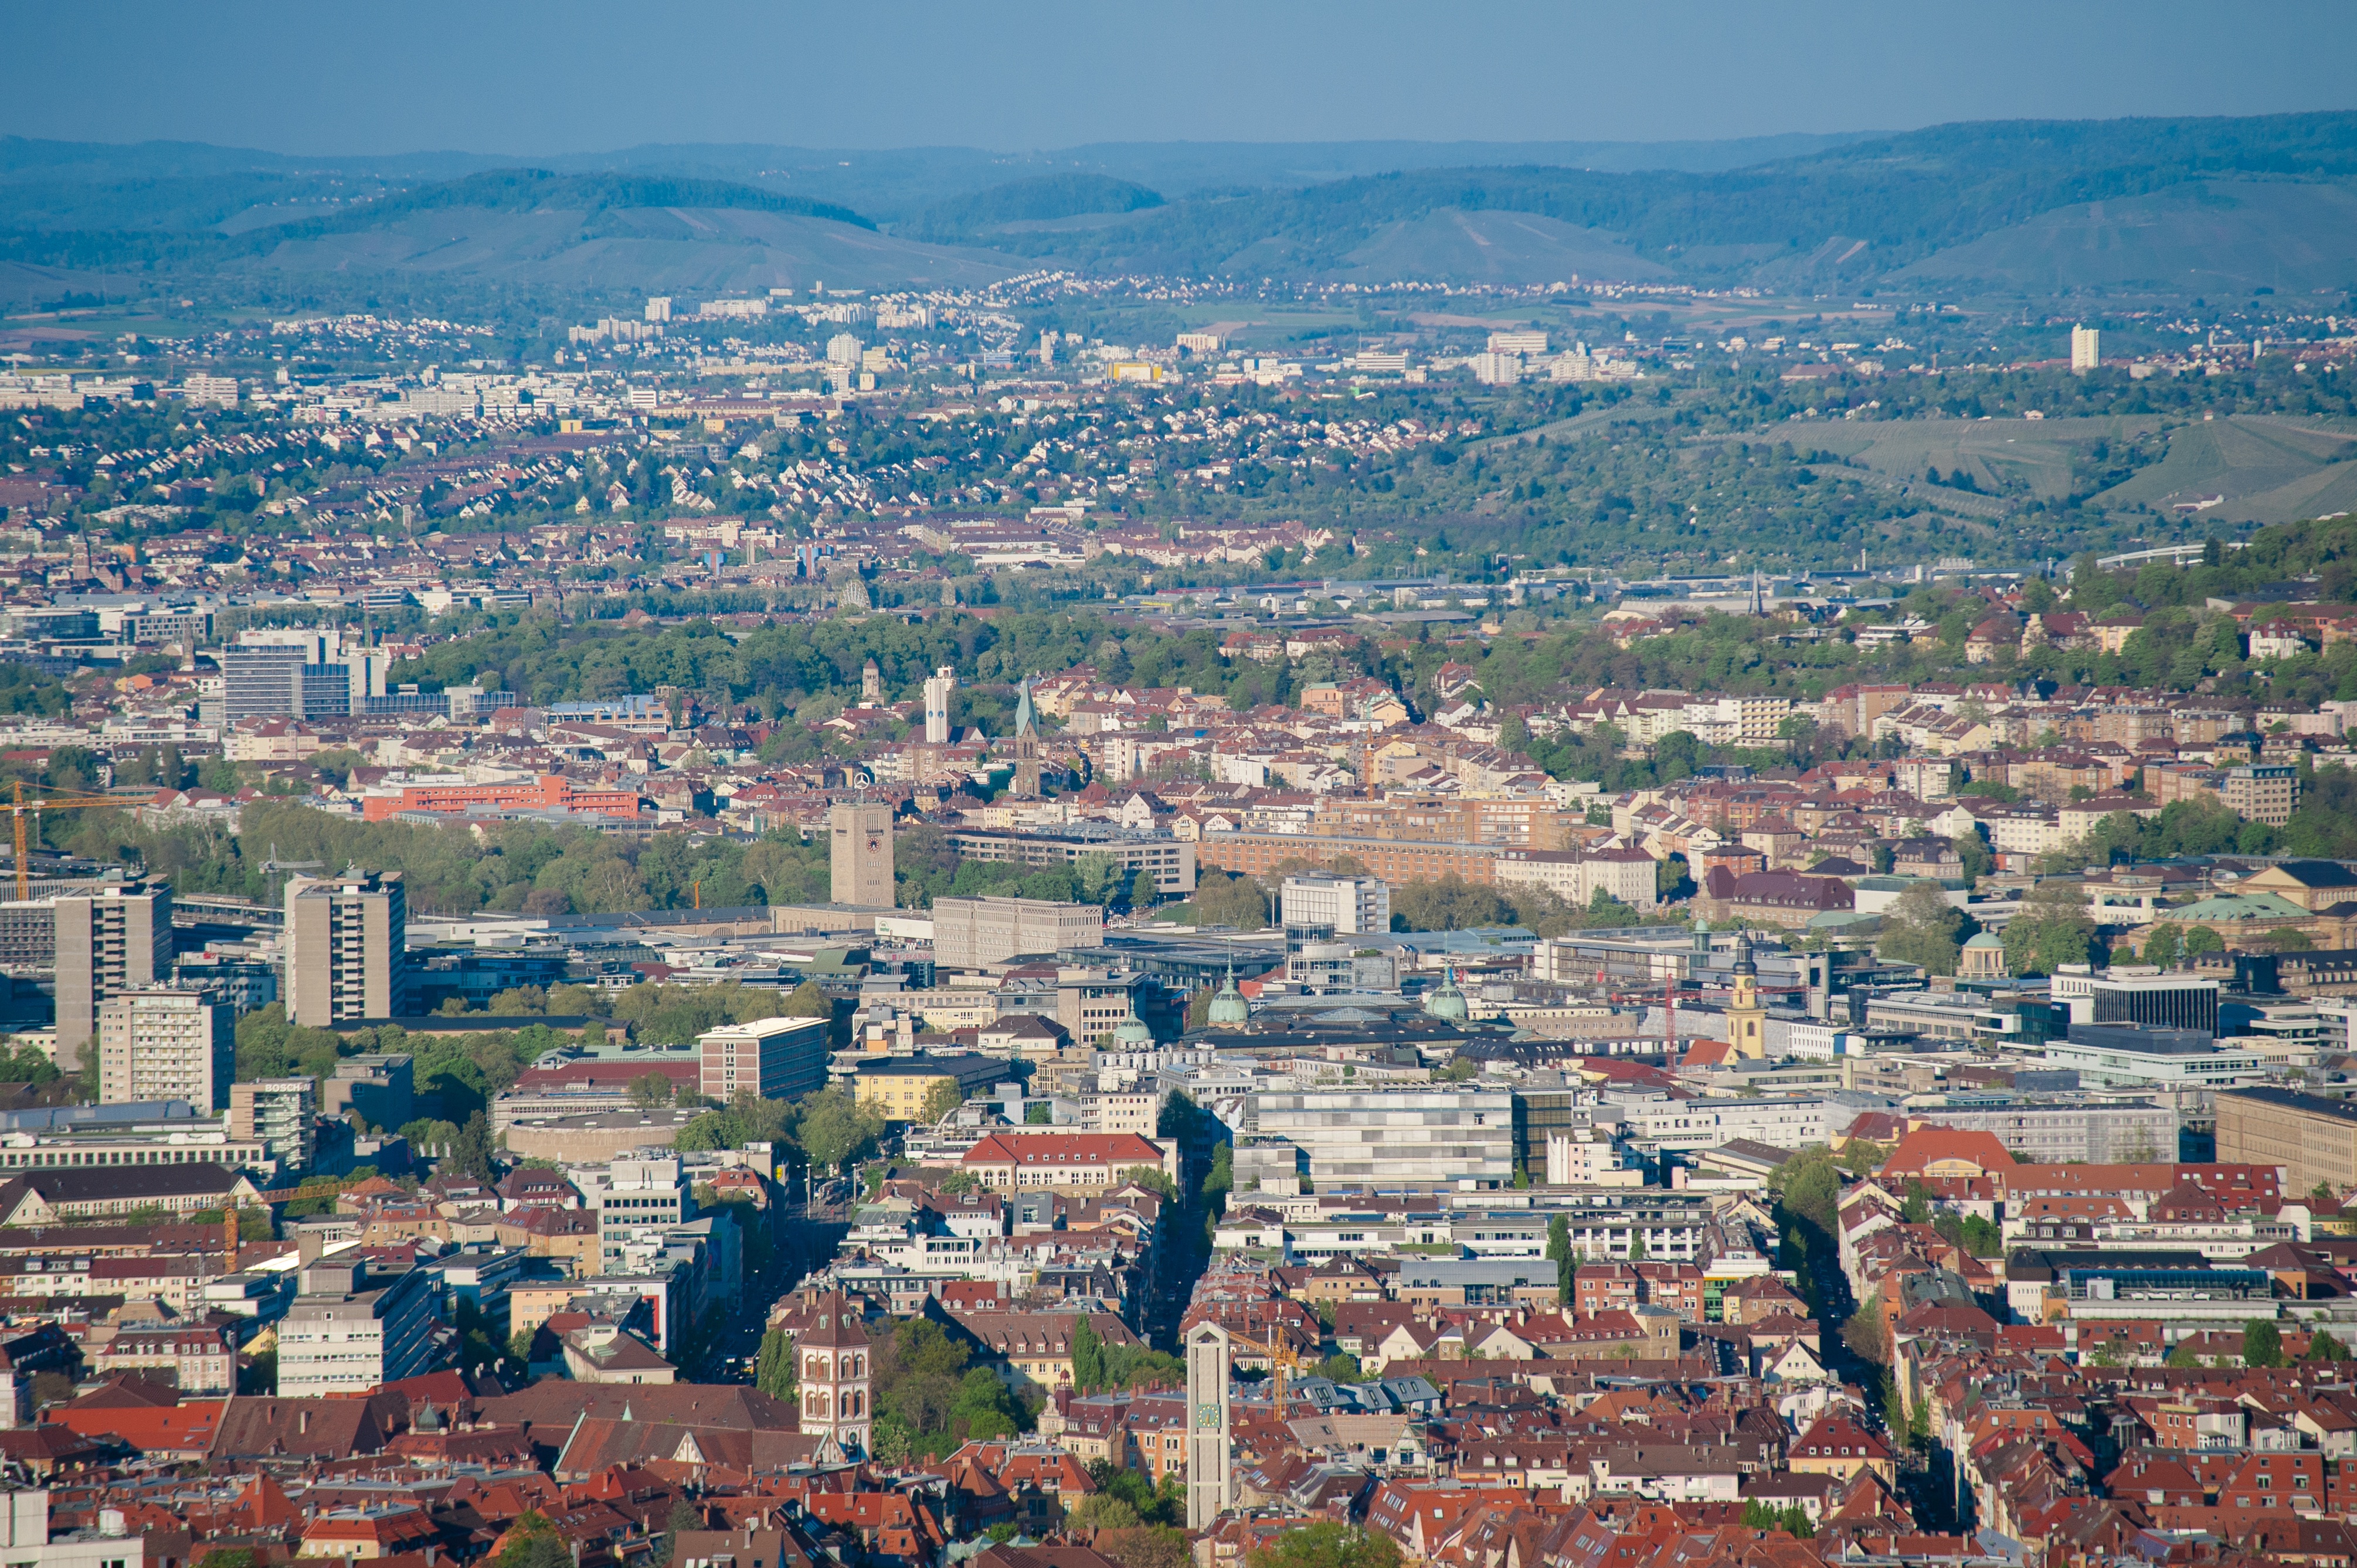
landscape, horizon, skyline, photography, town, city, cityscape, panorama, downtown, suburb, homes, stuttgart, neighbourhood, bird's eye view, aerial photography, urban area, residential area, geographical feature, human settlement